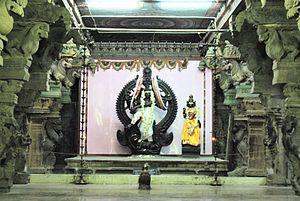
Le Temple de Mînâkshî est un temple hindou de style dravidien situé à Madurai dans le Tamil Nadu, en Inde. Il est un des chefs-d'œuvre de l'architecture dravidienne et l'un des temples en activité les plus importants de l'Inde. Il est consacré à Mînâkshî, un avatar de la déesse hindoue Pârvatî, l'épouse de Shiva, ainsi qu'à Shiva, sous sa forme Sundareshvara. Il comporte deux sanctuaires, un pour chacun des deux dieux. Il compte parmi les lieux saints de l'Inde les plus fréquentés et attire des pèlerins qui viennent s'y marier ou s'y purifier.